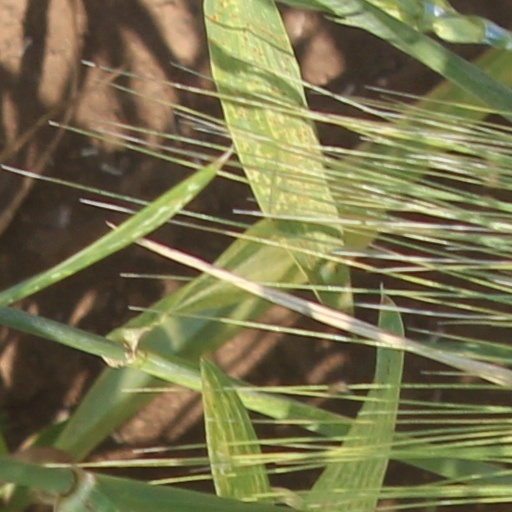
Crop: wheat